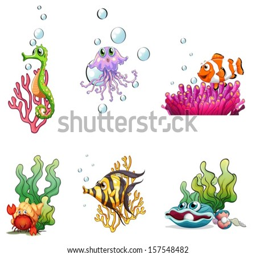
illustration of the different sea creatures on a white background